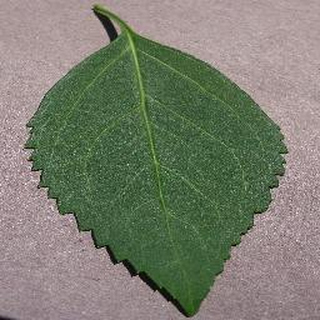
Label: healthy_cherry